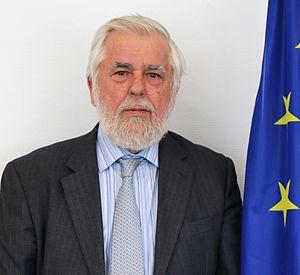
Georges Dassis, Président du CESE 2015-2018
Georges Dassis, est un syndicaliste grec. Il a été élu président du Comité économique et social européen pour la période 2015-2018. Ancien résistant à la dictature des colonels en Grèce, il représente à partir de 1981 les syndicats dans de nombreuses organisations grecques, européennes et internationales.